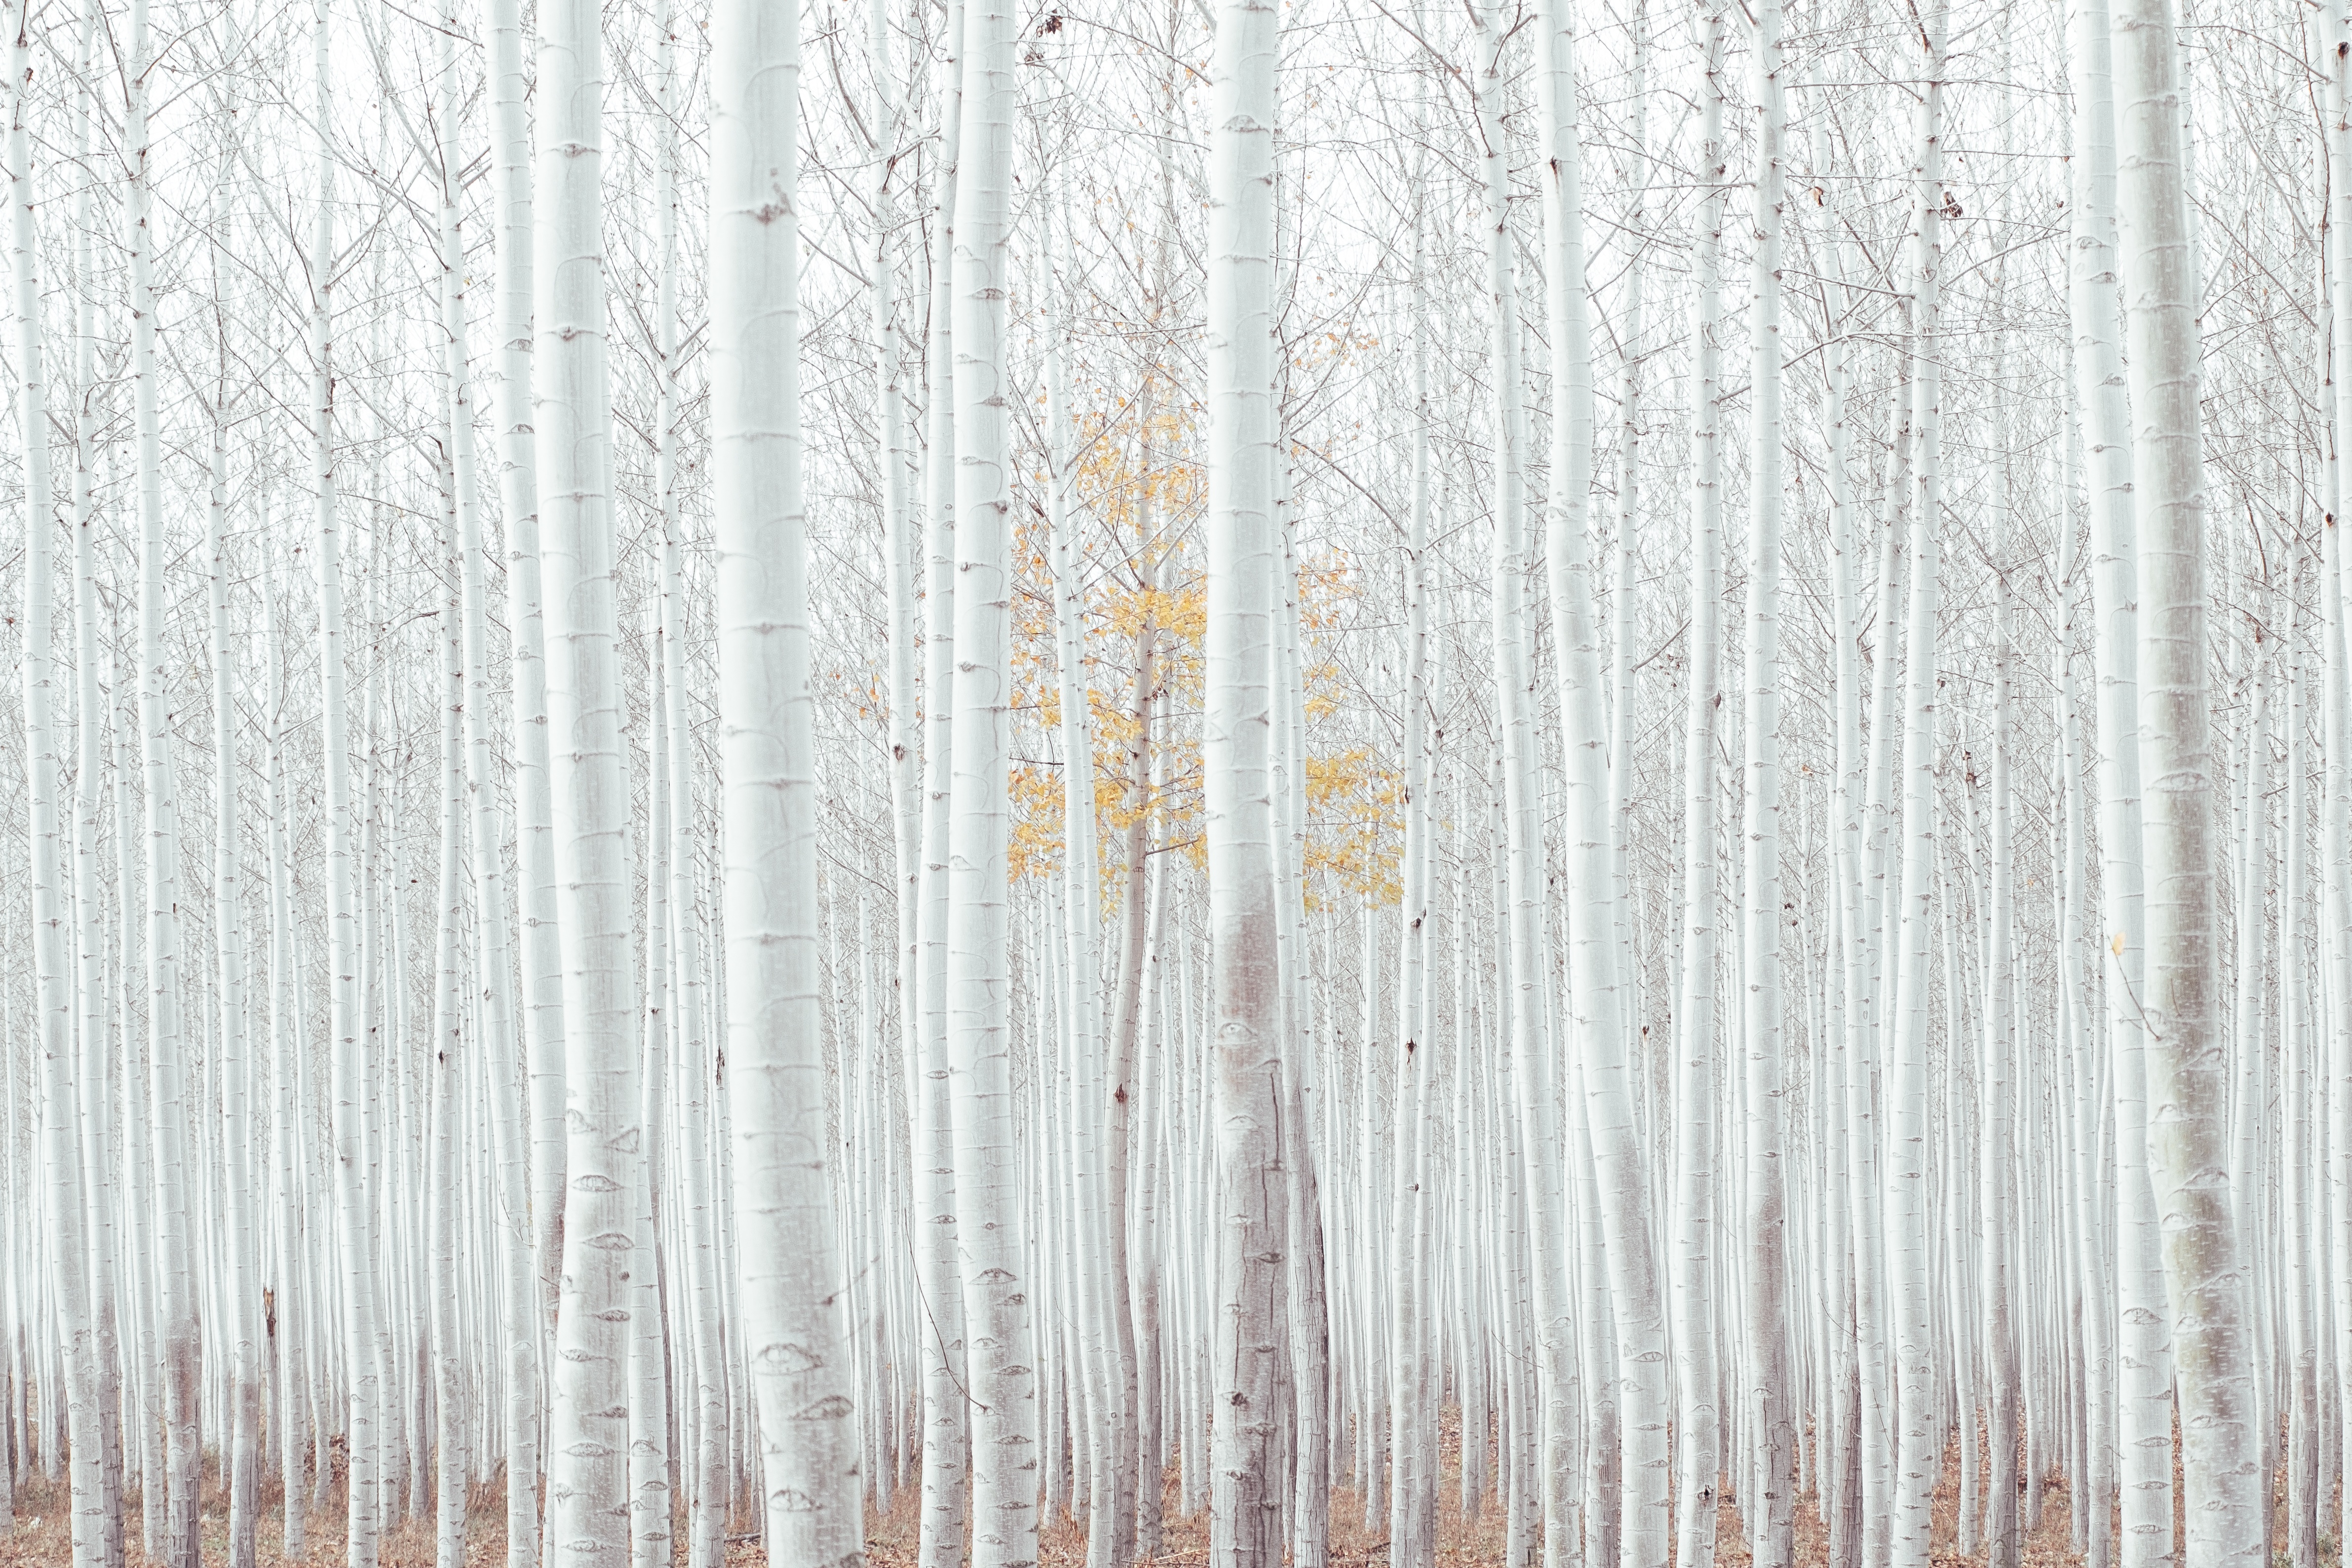
tree, branch, wood, leaf, frost, ice, line, birch, curtain, lighting, twig, interior design, icicle, window treatment